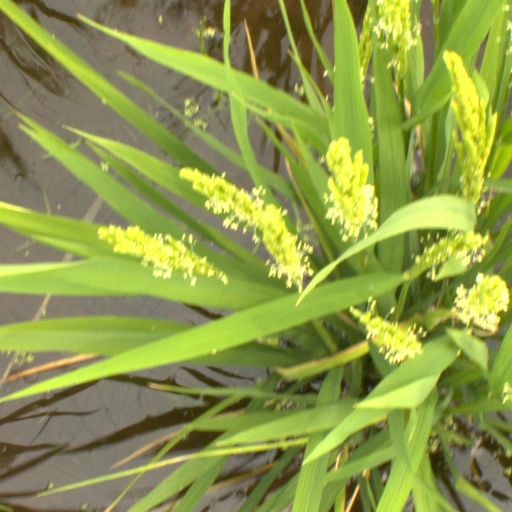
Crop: rice